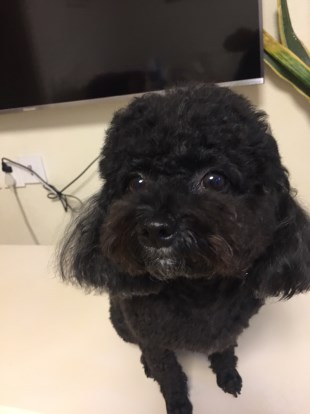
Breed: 7449-n000128-teddy